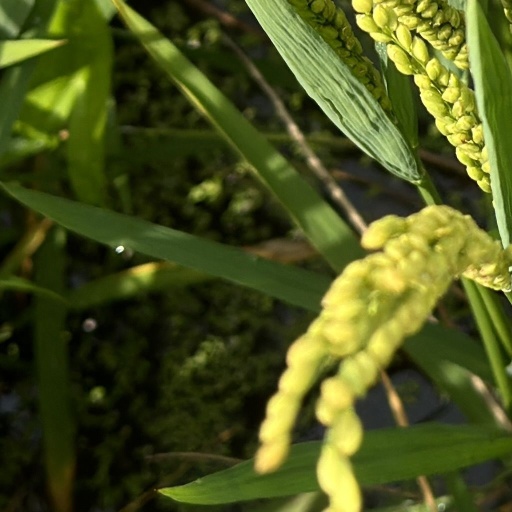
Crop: rice